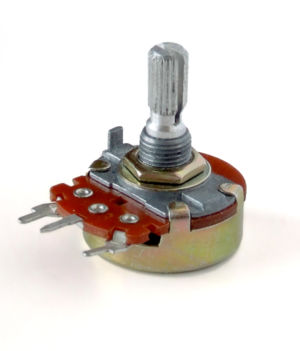
Potentiometer
Et potentiometer til brugeranvendelse uden knap.
Et potentiometer er indenfor elektronik en komponent – en tre-terminal resistor med en glidende kontakt, så potentiometret f.eks. kan fungere som en variabel spændingsdeler. Hvis kun to terminaler anvendes fungerer potentiometret som en variabel resistor også kendt som en variabel modstand, reguleringsmodstand, reostat.